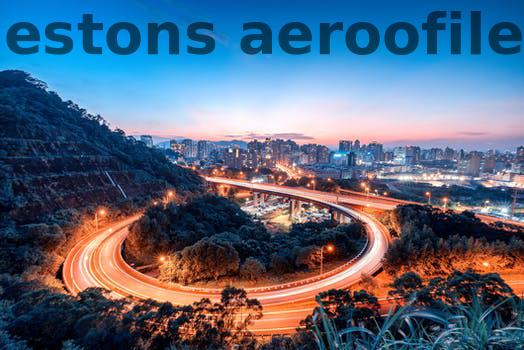
Label: Watermark